Ottoman ironclad Asar-i Şevket

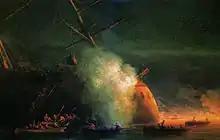
Russian painting of the attack on "Asar-i Şevket", depicting her supposed sinking

The Ottoman fleet began mobilizing in September 1876 to prepare for a conflict with Russia, as tensions with the country had been growing for several years, an insurrection had begun in Ottoman Bosnia in mid-1875, and Serbia had declared war on the Ottoman Empire in July 1876. The Russo-Turkish War began on 24 April 1877 with a Russian declaration of war. By this time, "Asar-i Şevket" had been transferred to the I Division in the Mediterranean Fleet, but she was quickly transferred to the Black Sea squadron, with the bulk of the Ottoman ironclad fleet. The Ottoman fleet, commanded by Hobart Pasha, was vastly superior to the Russian Black Sea Fleet; the only ironclads the Russians possessed there were and , circular vessels that had proved to be useless in service. The presence of the fleet did force the Russians to keep two corps in reserve for coastal defense, but the Ottoman high command failed to make use of its naval superiority in a more meaningful way, particularly to hinder the Russian advance into the Balkans. Hobart Pasha took the fleet to the eastern Black Sea, where he was able to make a more aggressive use of it to support the Ottoman forces battling the Russians in the Caucasus. The fleet bombarded Poti and assisted in the defense of Batumi.